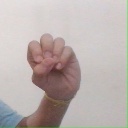
अक्षर: उ